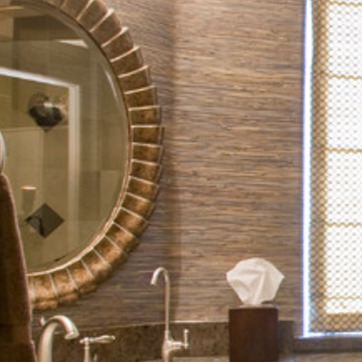
Material: wallpaper